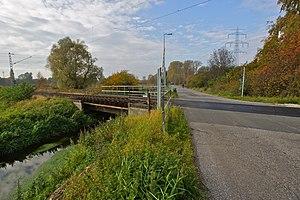
Hambourg (Moorburg), Allemagne: Le pont ferroviaire sur la Landscheide